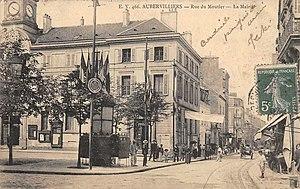
Aubervilliers.Rue du Moutier.Mairie
La rue du Moutier à Aubervilliers, dans le centre, est une des plus anciennes rues de cette ville. Elle se trouve dans l'alignement de la rue du Landy.